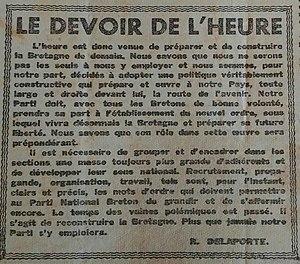
Testenn gant Raymond Delapore prezidant Strollad Broadel Breizh er gazetenn L'Heure bretonne, niverenn 177, d'an 12 a viz Kerzu 1943